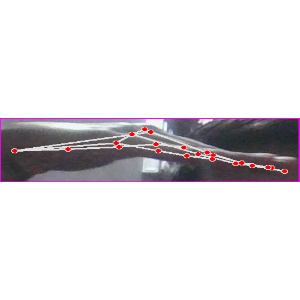
अक्षर: ज